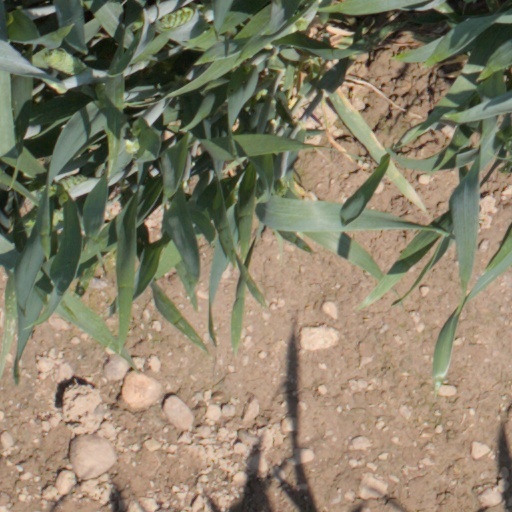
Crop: wheat